Emden Revolution

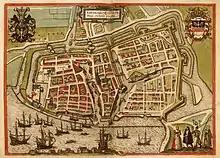
Emden in 1575

The Emden Revolution of 18 March 1595 marked the beginning of the status of Emden as a quasi-autonomous city-state.